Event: Ecuador Earthquake
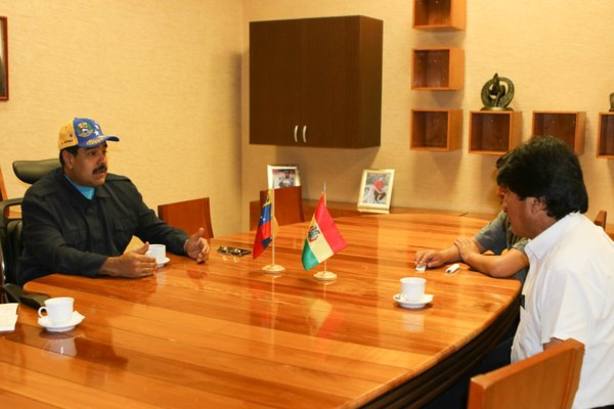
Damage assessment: no_damage